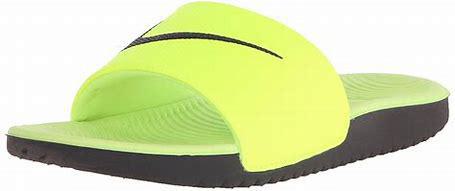
Brand: Nike
Model: Kawa